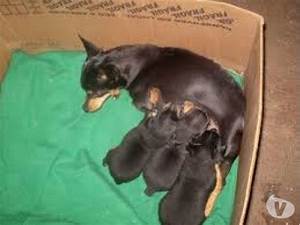
Label: cane